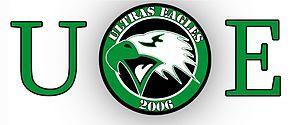
Les supporters du Raja Club Athletic sont les supporters inconditionnels du club omnisports du Raja Club Athletic évoluant dans la ville de Casablanca, capitale économique du Maroc.